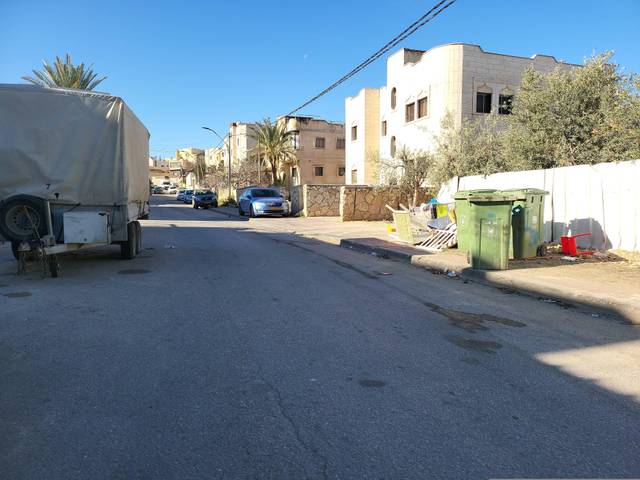
Region: Israel
Coordinates: 31.401, 34.769